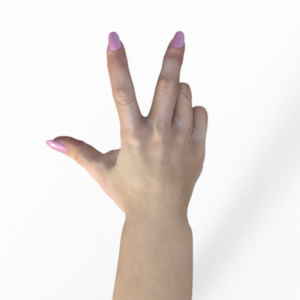
Label: scissors